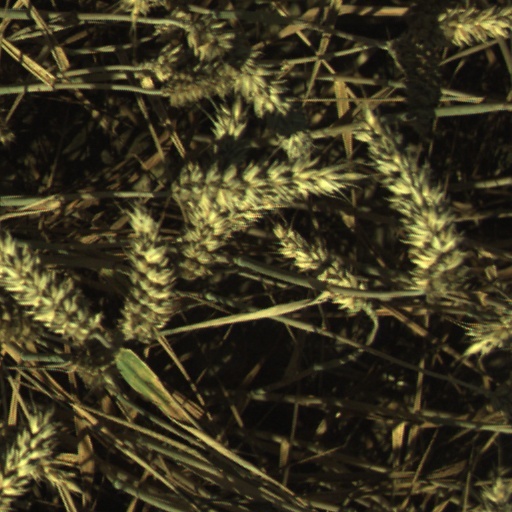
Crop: wheat